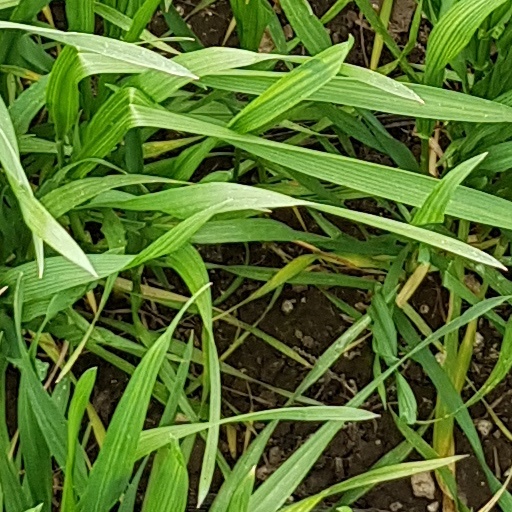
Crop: wheat